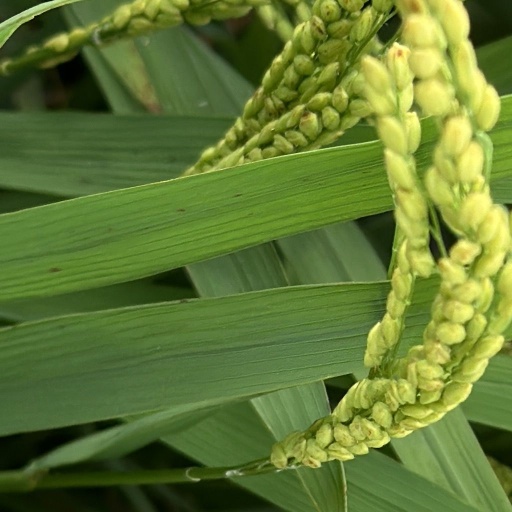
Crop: rice